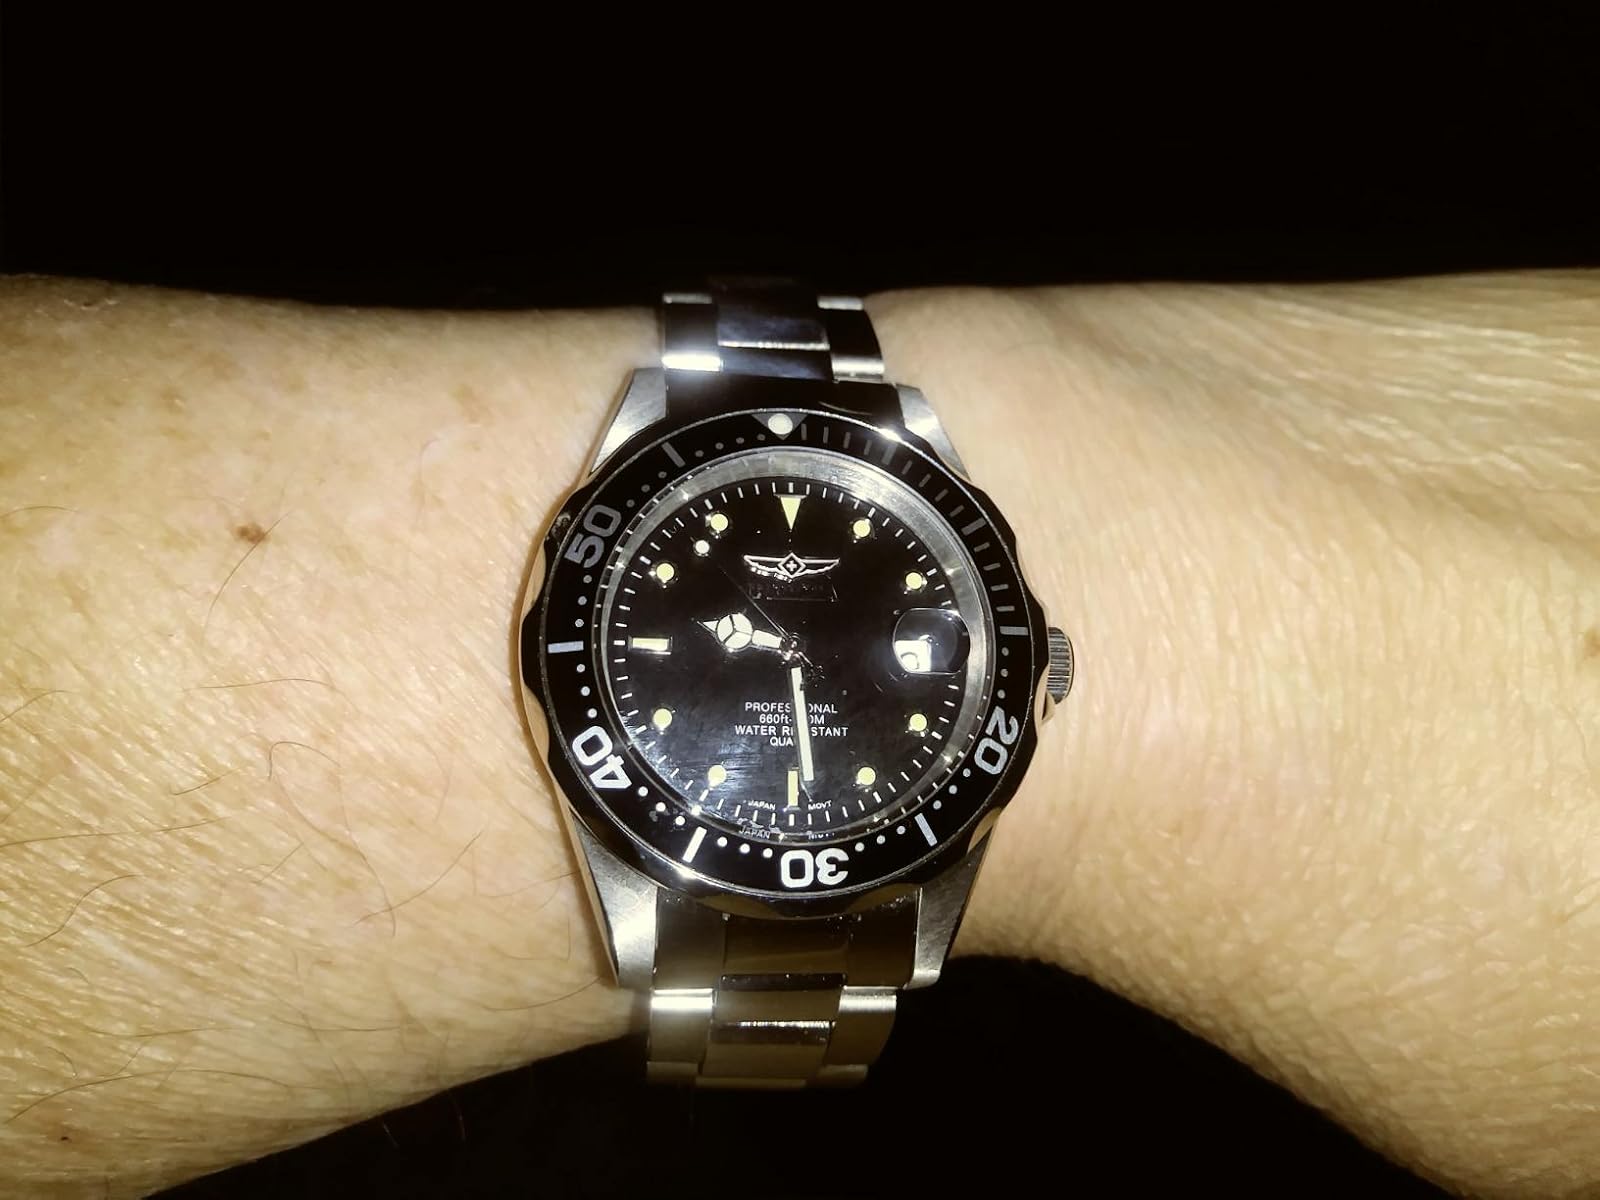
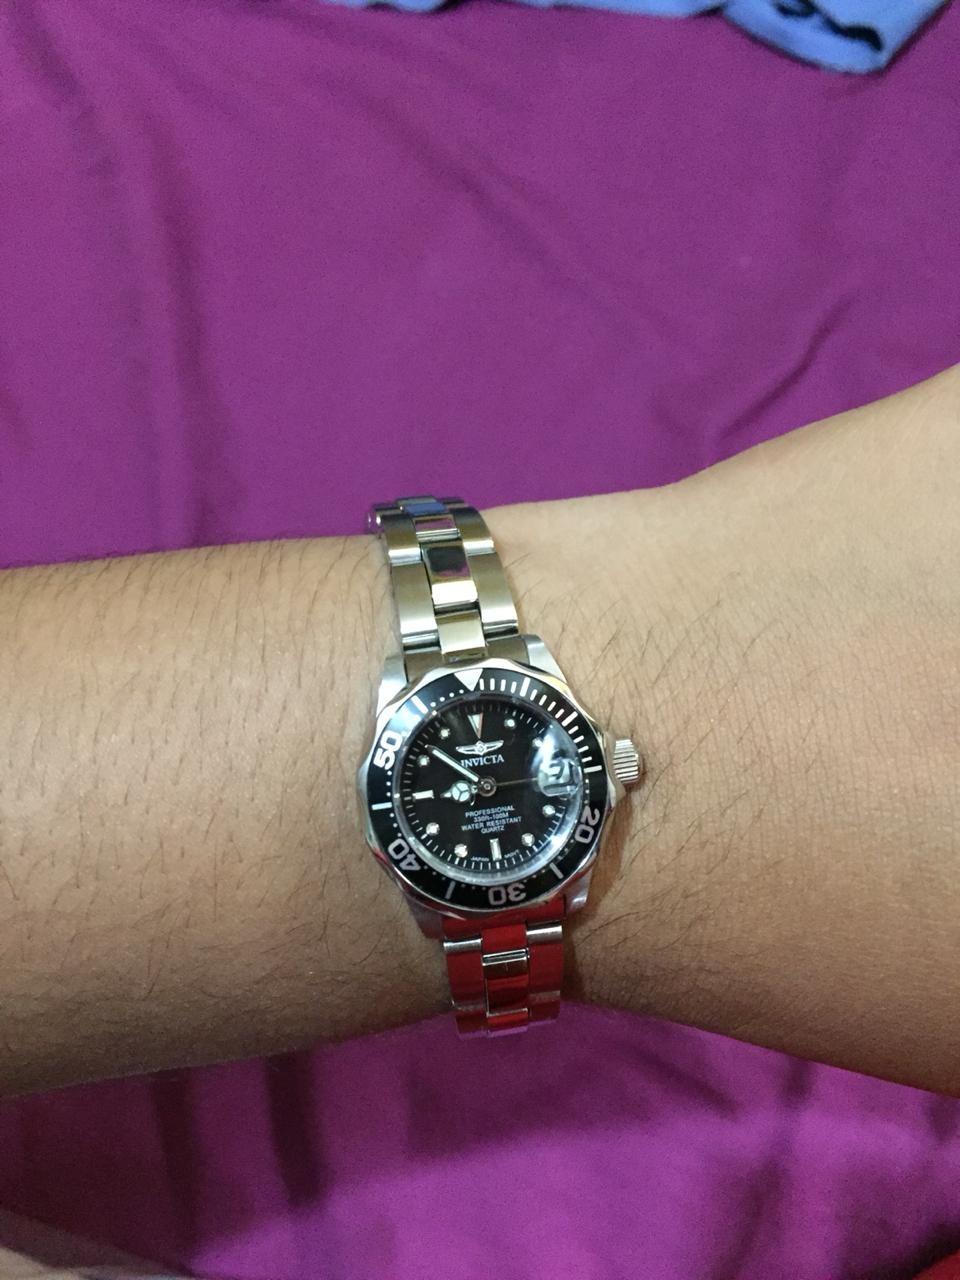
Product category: accessories_watch
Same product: yes